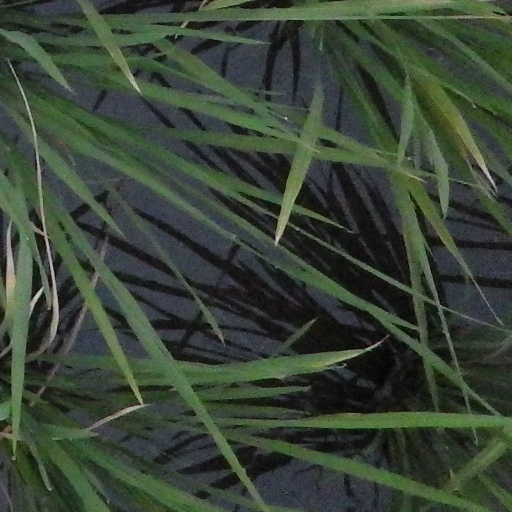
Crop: rice